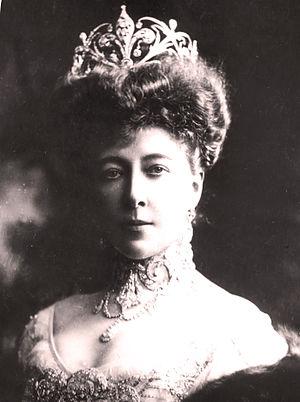
Cet article présente l'arbre généalogique de la maison royale de Belgique, depuis Léopold Iᵉʳ de Belgique, premier roi des Belges.
Stéphanie Clotilde Louise Herminie Marie Charlotte de Belgique, princesse de Saxe-Cobourg et Gotha et duchesse de Saxe est une princesse de Belgique.